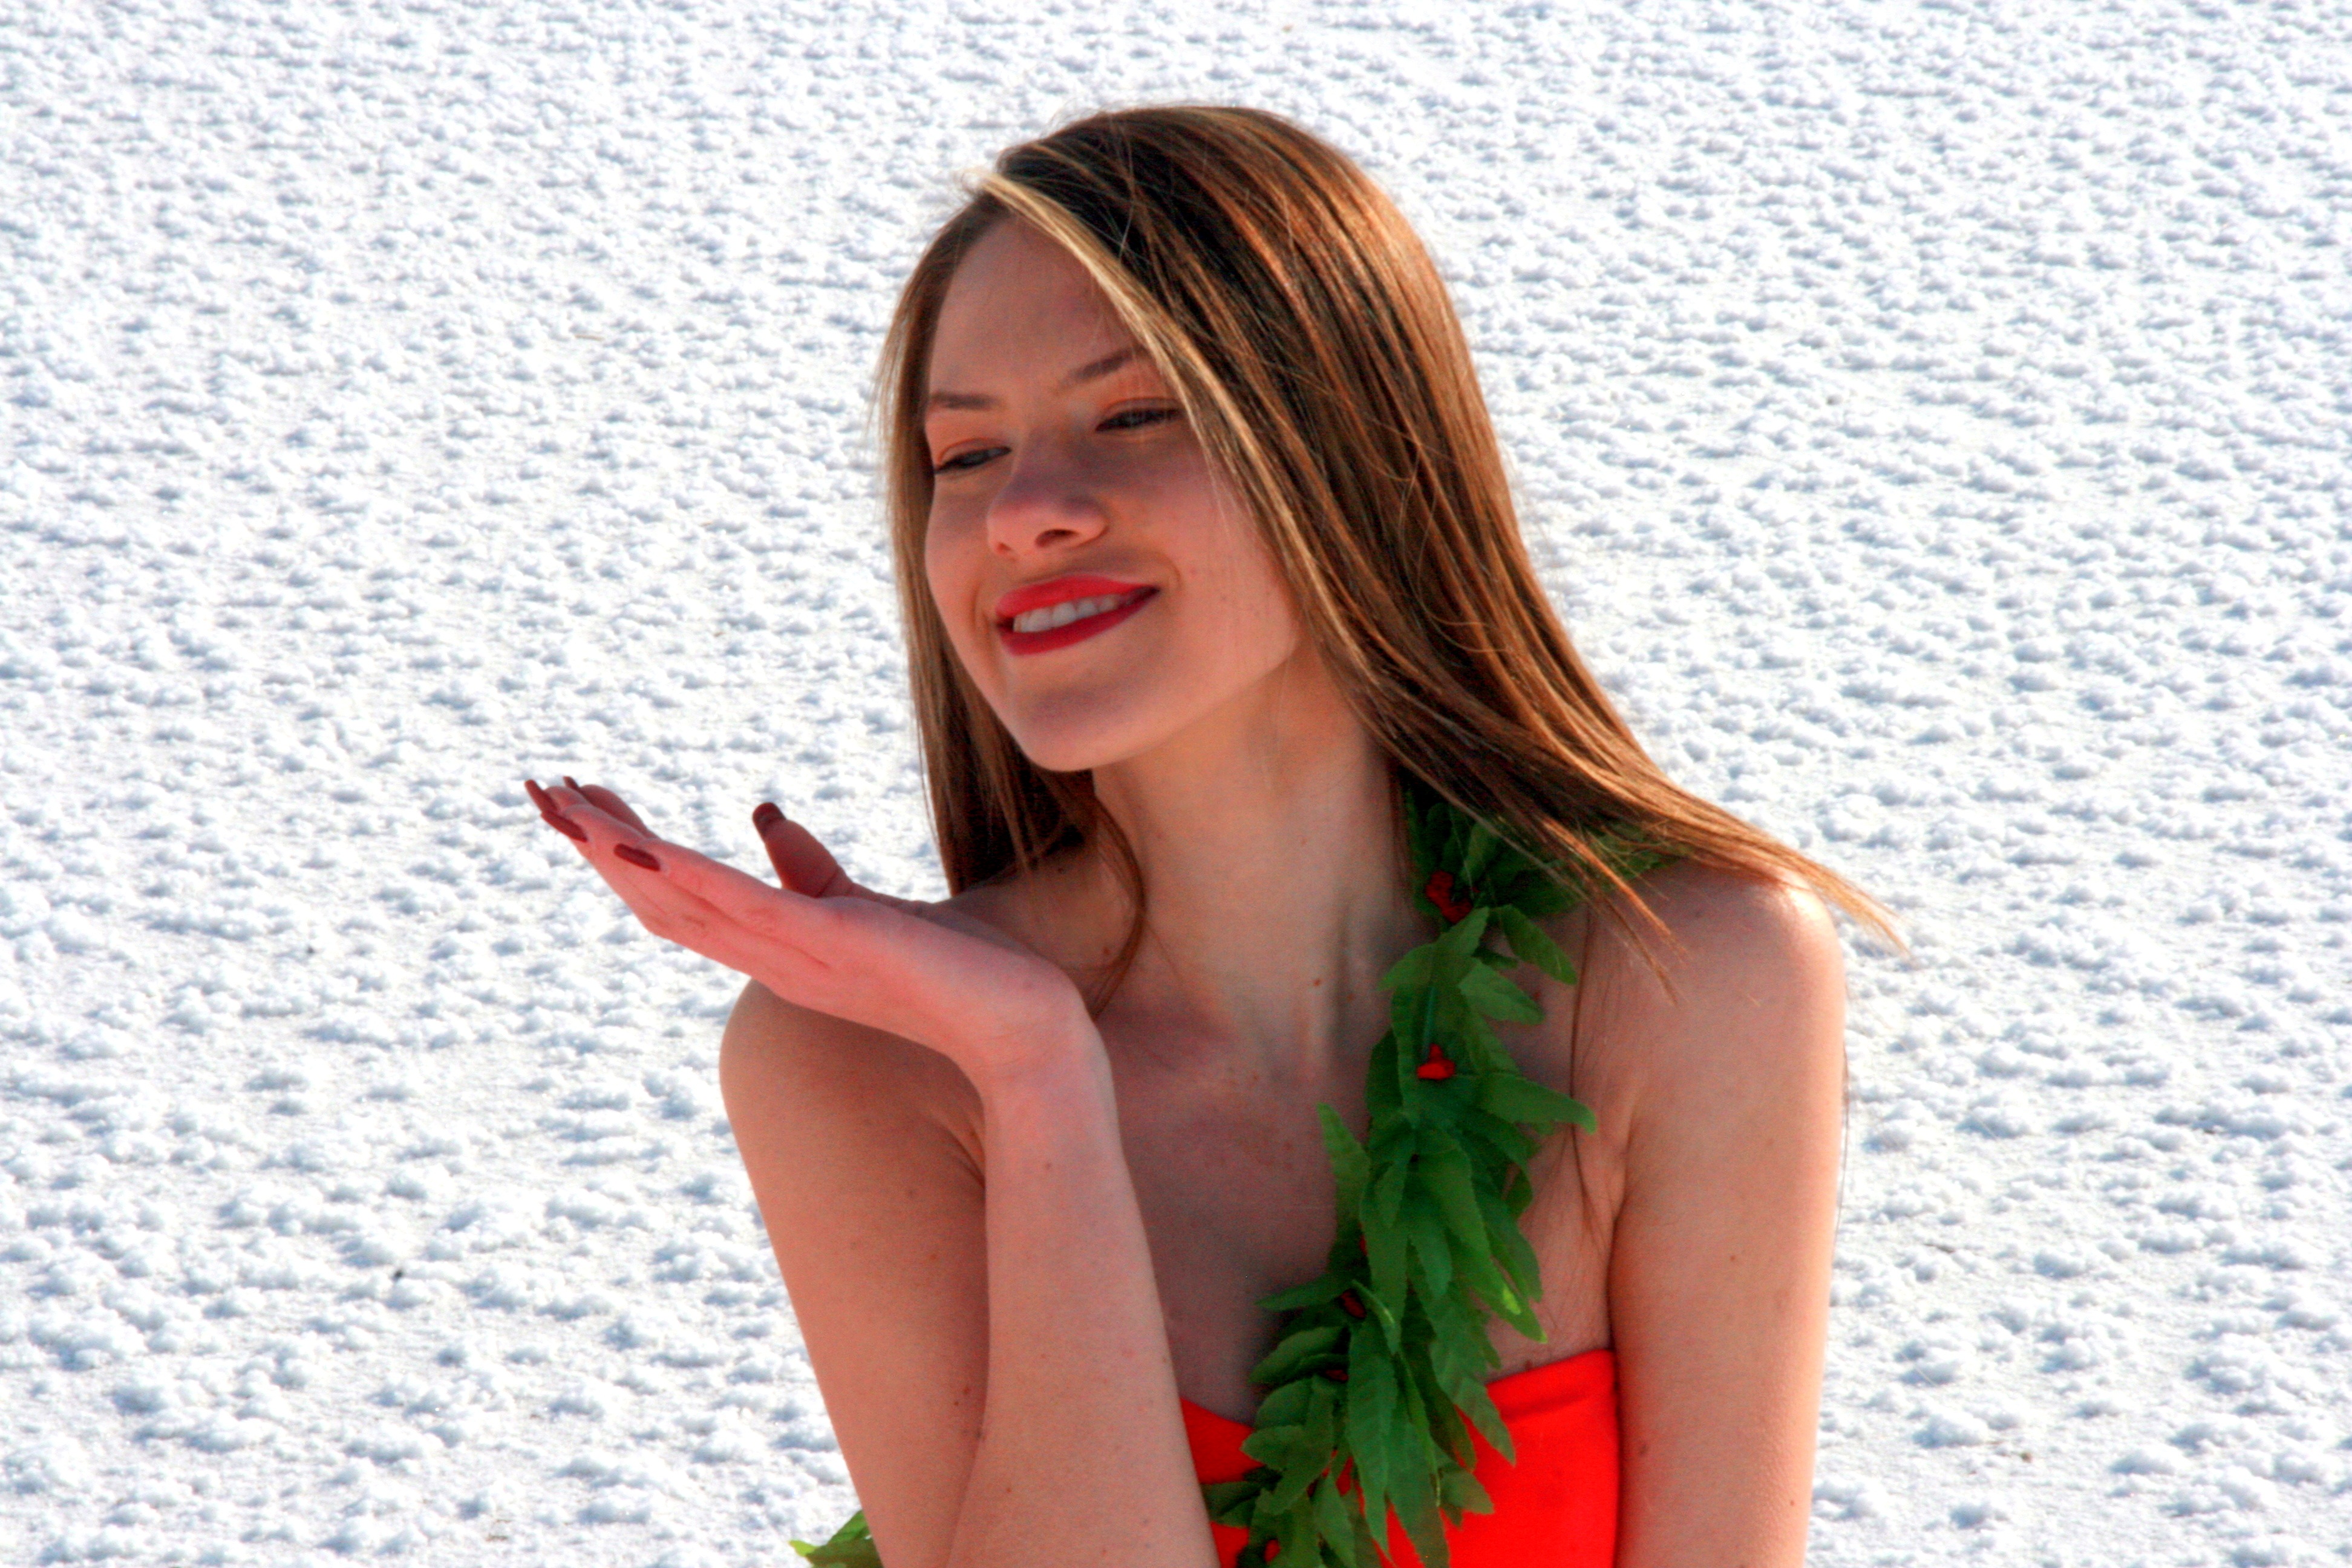
hand, person, snow, girl, woman, hair, white, photography, leg, model, finger, red, fashion, clothing, lady, blonde, hairstyle, smile, life, swimwear, long hair, human body, dress, beauty, blond, princess, photo shoot, brown hair, art model, supermodel, human hair color